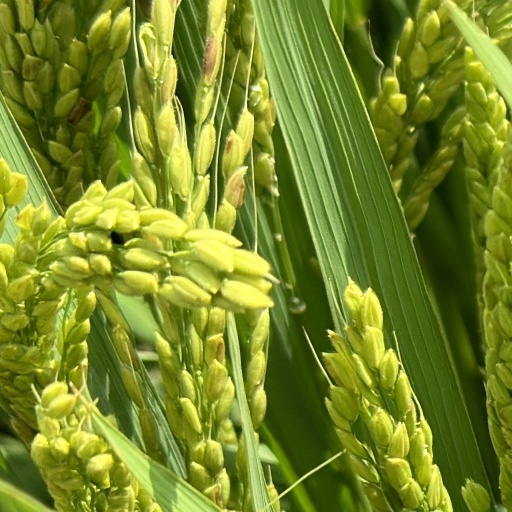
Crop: rice